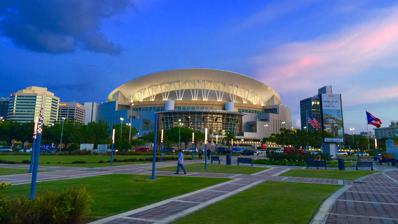
Building: José Miguel Agrelot Coliseum
Country: Puerto Rico
Year built: 2004
Indoor entertainment and sports venue in San Juan, Puerto Rico José Miguel Agrelot Coliseum Coliseo de Puerto Rico José Miguel Agrelot El Choliseo Front of the José Miguel Agrelot Coliseum Full name José Miguel Agrelot Coliseum of Puerto Rico Address 500 Arterial B St. Location Hato Rey , San Juan, Puerto Rico Coordinates 18°25′39.78″N 66°3′41.01″W / 18.4277167°N 66.0613917°W / 18.4277167; -66.0613917 Public transit Hato Rey Station AMA C1 C22 D15 T2 AcuaExpreso : Hato Rey Terminal Owner Puerto Rico Convention Center District Authority Operator ASM Global Type Arena Genre(s) Music, concerts, sporting events Seating type Reserved seating Executive suites 2 party suites 26 corporate suites Capacity 18,500 Record attendance 18,749 – Bad Bunny : Un Verano Sin Ti (July 28, 2022) Field shape Oval rectangular Surface Concrete Scoreboard Four-sided LED Construction Broke ground 1998 ( 1998 ) Built July 1998 ( 1998-07 ) –2004 ( 2004 ) Opened September 4, 2004 ( 2004-09-04 ) Construction cost USD $252.6 million Architect Sierra Cardona Ferrer HOK Project manager Government of Puerto Rico Structural engineer QB Construction Tenants Puerto Rico men's national basketball team Cangrejeros de Santurce ( BSN ) (2004–2011; 2021) Puerto Rico Tip-Off ( NCAA ) (2007–2011) Website www .coliseodepuertorico .com The Coliseo de Puerto Rico José Miguel Agrelot ( English : José Miguel Agrelot Coliseum of Puerto Rico) is the biggest indoor arena in Puerto Rico dedicated to entertainment. It is located at the Golden Mile of San Juan , the island capital. It is usually referred by Puerto Ricans as the Choliseo or Choli , which is a portmanteau of the words Coliseo (coliseum) and "Cholito", in reference to Don Cholito , one of José Miguel Agrelot 's characters and Agrelot's own adopted nickname. It has consistently been ranked among the highest ticket-selling venues globally. The coliseum opened on September 4, 2004, after a prolonged construction financed by the Government of Puerto Rico . This venue is owned by the Puerto Rico Convention District Authority, a public corporation of Puerto Rico , and managed by ASM Global . It can accommodate up to 18,500 spectators and can be reached by the Hato Rey Station of the Tren Urbano system. The arena hosted the first WWE pay-per-view event outside the continental United States, Canada and the United Kingdom, since SummerSlam 1992 when New Year's Revolution was held there in 2005. On May 26, 2011, the arena was ranked 8th on the Top 50 Arena Venues of the world and second of the West Hemisphere in worldwide ticket sales by Pollstar . As of May 2013, the arena has received over 5 million spectators, hosting more than 600 events with a gross ticket revenue around $200 million. After the hit from Hurricane Maria , in the 2017 Atlantic hurricane season , events after mid-September 2017 were cancelled. For a while, the Choliseo was used as a warehouse and recollection center by the Government of Puerto Rico to prepare and distribute food, water and basic necessities to those affected by the deadliest and costliest hurricane in Puerto Rican history. The arena resumed hosting events in March 2018. History Original plans Aerial view of the José Miguel Agrelot Coliseum after construction. The Coliseum was a project started during the administration of Governor Rafael Hernández Colón , initially as part of a bid to host the 2004 Olympic Games . The facility was supposed to be constructed between the Roberto Clemente Coliseum and Hiram Bithorn Stadium , about a mile and a half away from the current arena site. The Coliseum would have been used for events such as Gymnastics and Olympic Basketball had the games been held in San Juan. Controversy However, in 1997, the International Olympic Committee selected Athens to host the Olympics and the construction of the Coliseum was jeopardized. Recognizing the need for such a facility anyway, the government decided to continue the construction, this time at a site physically close to San Juan's financial district, the Golden Mile . Since the new site was adjacent to a future Tren Urbano station, the Coliseum's planners decided not to incorporate parking facilities to the arena, as to induce visitors to use mass transportation to reach it. Political opponents of Pedro Rosselló 's administration raised various objections to the original plan, claiming that the lot of land purchased for the construction would benefit some of his political party's ( PNP ) heaviest financial contributors. They also objected to the lack of parking space, claiming that nearby private parking operators, supposedly also money donors to Rosselló's party, would extort high parking fees from people who could not or would not use public transportation to the venue. At the time, the Tren Urbano was in its initial stages of construction; by the time the facility opened it was still under construction. Objectors would also point out that a private operator would take control of the facility under contract from the government of Puerto Rico under what was perceived as a highly expensive contract. The Rosselló administration countered by stating that previous experience with public sports facilities in Puerto Rico, which would quickly fall into disrepair at an accelerated rate requiring constant remodeling, demanded that a private entity should manage the facility. The contract's expense would be justified by bringing in an operating partner with international experience managing world-class facilities, whose reputation would ensure that performers and sport events that had never been staged in Puerto Rico could visit the island. The Coliseum's construction was stopped for close to two years during the administration of governor Sila María Calderón , the leader of the opposition party ( PPD ) whose administration followed Rosselló's. She claimed that the Puerto Rican government had spent $242 million for a facility where only 42% of its scheduled project plan had been completed when she took office. The planners and constructors had overlooked the fact that a water pumping station next to the facility had been built over unstable land, and a portion of the building's foundations would have had to be redone because of this. There was even talk of demolishing what had been built and starting from scratch, which infuriated Rosselló supporters, who dismissed the suggestion as merely an excuse to spend more government money, this time to benefit the PPD's financial backers. Plans for a redesigned interior added during the Calderón administration added fuel to the intense public controversy. Another controversy came about when Banco Popular 's subsidiary Ticketpop was named the ticketing distributor through an exclusive contract, almost ignoring the bid by competitor TicketCenter. Ticketpop remained the sole ticketing distributor, from the venue's opening day until August 28, 2019, when rising competitor Ticketera was given the exclusive contract; Ticketpop's entire subsidiary operations were later sold to Ticketera in April 2021, whose founders also founded Ticketpop. The original ticket vendor bidding controversy almost went to trial, as both parties argued over who would receive the contract, but the Government of Puerto Rico stood by their original contract with Ticketpop. Local producer Angelo Medina spearheaded a group that wanted the legislature to curb the managing powers of SMG (before merging to ASM Global in 2019), recently-named to oversee operations and activities, because they feared that the company's relationship with non-local television companies would limit the participation of local talent in the arena. The Coliseum was finally inaugurated on September 4, 2004. The first major show was Van Halen , on September 13, 2004. Dedication The Choliseo from the northeast parking lot The naming of the structure caused a controversy by itself. During the construction phase, plans called for the coliseum to be named simply El Coliseo de Puerto Rico (The Coliseum of Puerto Rico). It was also suggested to have a private entity sponsor the facility and lend its name to it. Most local politicians objected to the idea, due to the 2001 Enron financial scandal , which made the company go bankrupt at a time when their corporate sponsorship named the Houston Astros ' home ballpark as the Enron Field. Some politicians argued over the naming the Coliseum after a Puerto Rican celebrity. Some of the names mentioned were that of pop star Chayanne , boxer Félix "Tito" Trinidad and actor Raúl Juliá . Puerto Rican law demanded that no facility could be named after a living individual and there were talks of making an exception to the law should a living Puerto Rican icon be honored with the name. However, the name of beloved local comedian José Miguel Agrelot was chosen when the Coliseum was near its completion. Agrelot himself had suggested the name of Rafael Hernández Marín to be used, and when someone suggested his name instead he was both surprised and concerned. Parking and transportation Night view of the Coliseum of Puerto Rico from the Hato Rey Station of the Tren Urbano A major public parking space or garage was not included in the planning or construction for the arena. Instead, only three parking lots were constructed, one for backstage entrance for authorized talent, production, equipment, props, etc., a medium-sized lot to the West entrance mostly for handicapped and the smallest lot, access-controlled, located across the box office and nearby the heavy rail station; privately-owned parking lots around the Choliseo can be found and charge a fee. The Tren Urbano is by far the most used transportation mode to and from the Choliseo ; the Hato Rey station , located at a short walking distance, is the only station to extend operating hours after nighttime events end until all passengers using the system have exited at the station of their respective destinations. Awards and recognitions On May 26, 2011, the Coliseo was ranked 8th on the Top 50 Arena Venues of the world and second of the West Hemisphere in worldwide ticket sales by Pollstar , surpassing the Staples Center in Los Angeles, the American Airlines Arena in Miami , Wembley Arena in London, etc. In the first three months of 2011, the coliseum received an overwhelming number of people of over 205,000. During the first trimester, the coliseum was ranked 13 times in the 25 best arenas worldwide, according to Pollstar , Billboard and Venues Today . Notable events held at the venue See also: List of events at José Miguel Agrelot Coliseum The largest attendance record that the Choliseo has hosted was achieved on July 28, 2022, with Bad Bunny 's Un Verano Sin Ti. The singer established an all-time record of 18,749 spectators, 249 spectators over the venue's capacity, on the first night of his three-night performances, breaking a previous record that was also achieved by him in 2019. This was the first time a concert was fully broadcast live on national television in Puerto Rico, which was exclusively through the airwaves of Telemundo Puerto Rico . Wisin & Yandel hold various records, some of which they have previously broken as well, including most performances at the Choliseo , by any artist, duo or group, increasing it to 39 and largest number of shows sold out in 24 hours. Their farewell concert tour, La Última Misión World Tour , spun a 14-date run for the entire month of December 2022, a record previously held by Daddy Yankee , who had a 12-date run, December 2019. See also Puerto Rico portal Coliseo Rubén Rodríguez Puerto Rico Convention Center Roberto Clemente Coliseum References